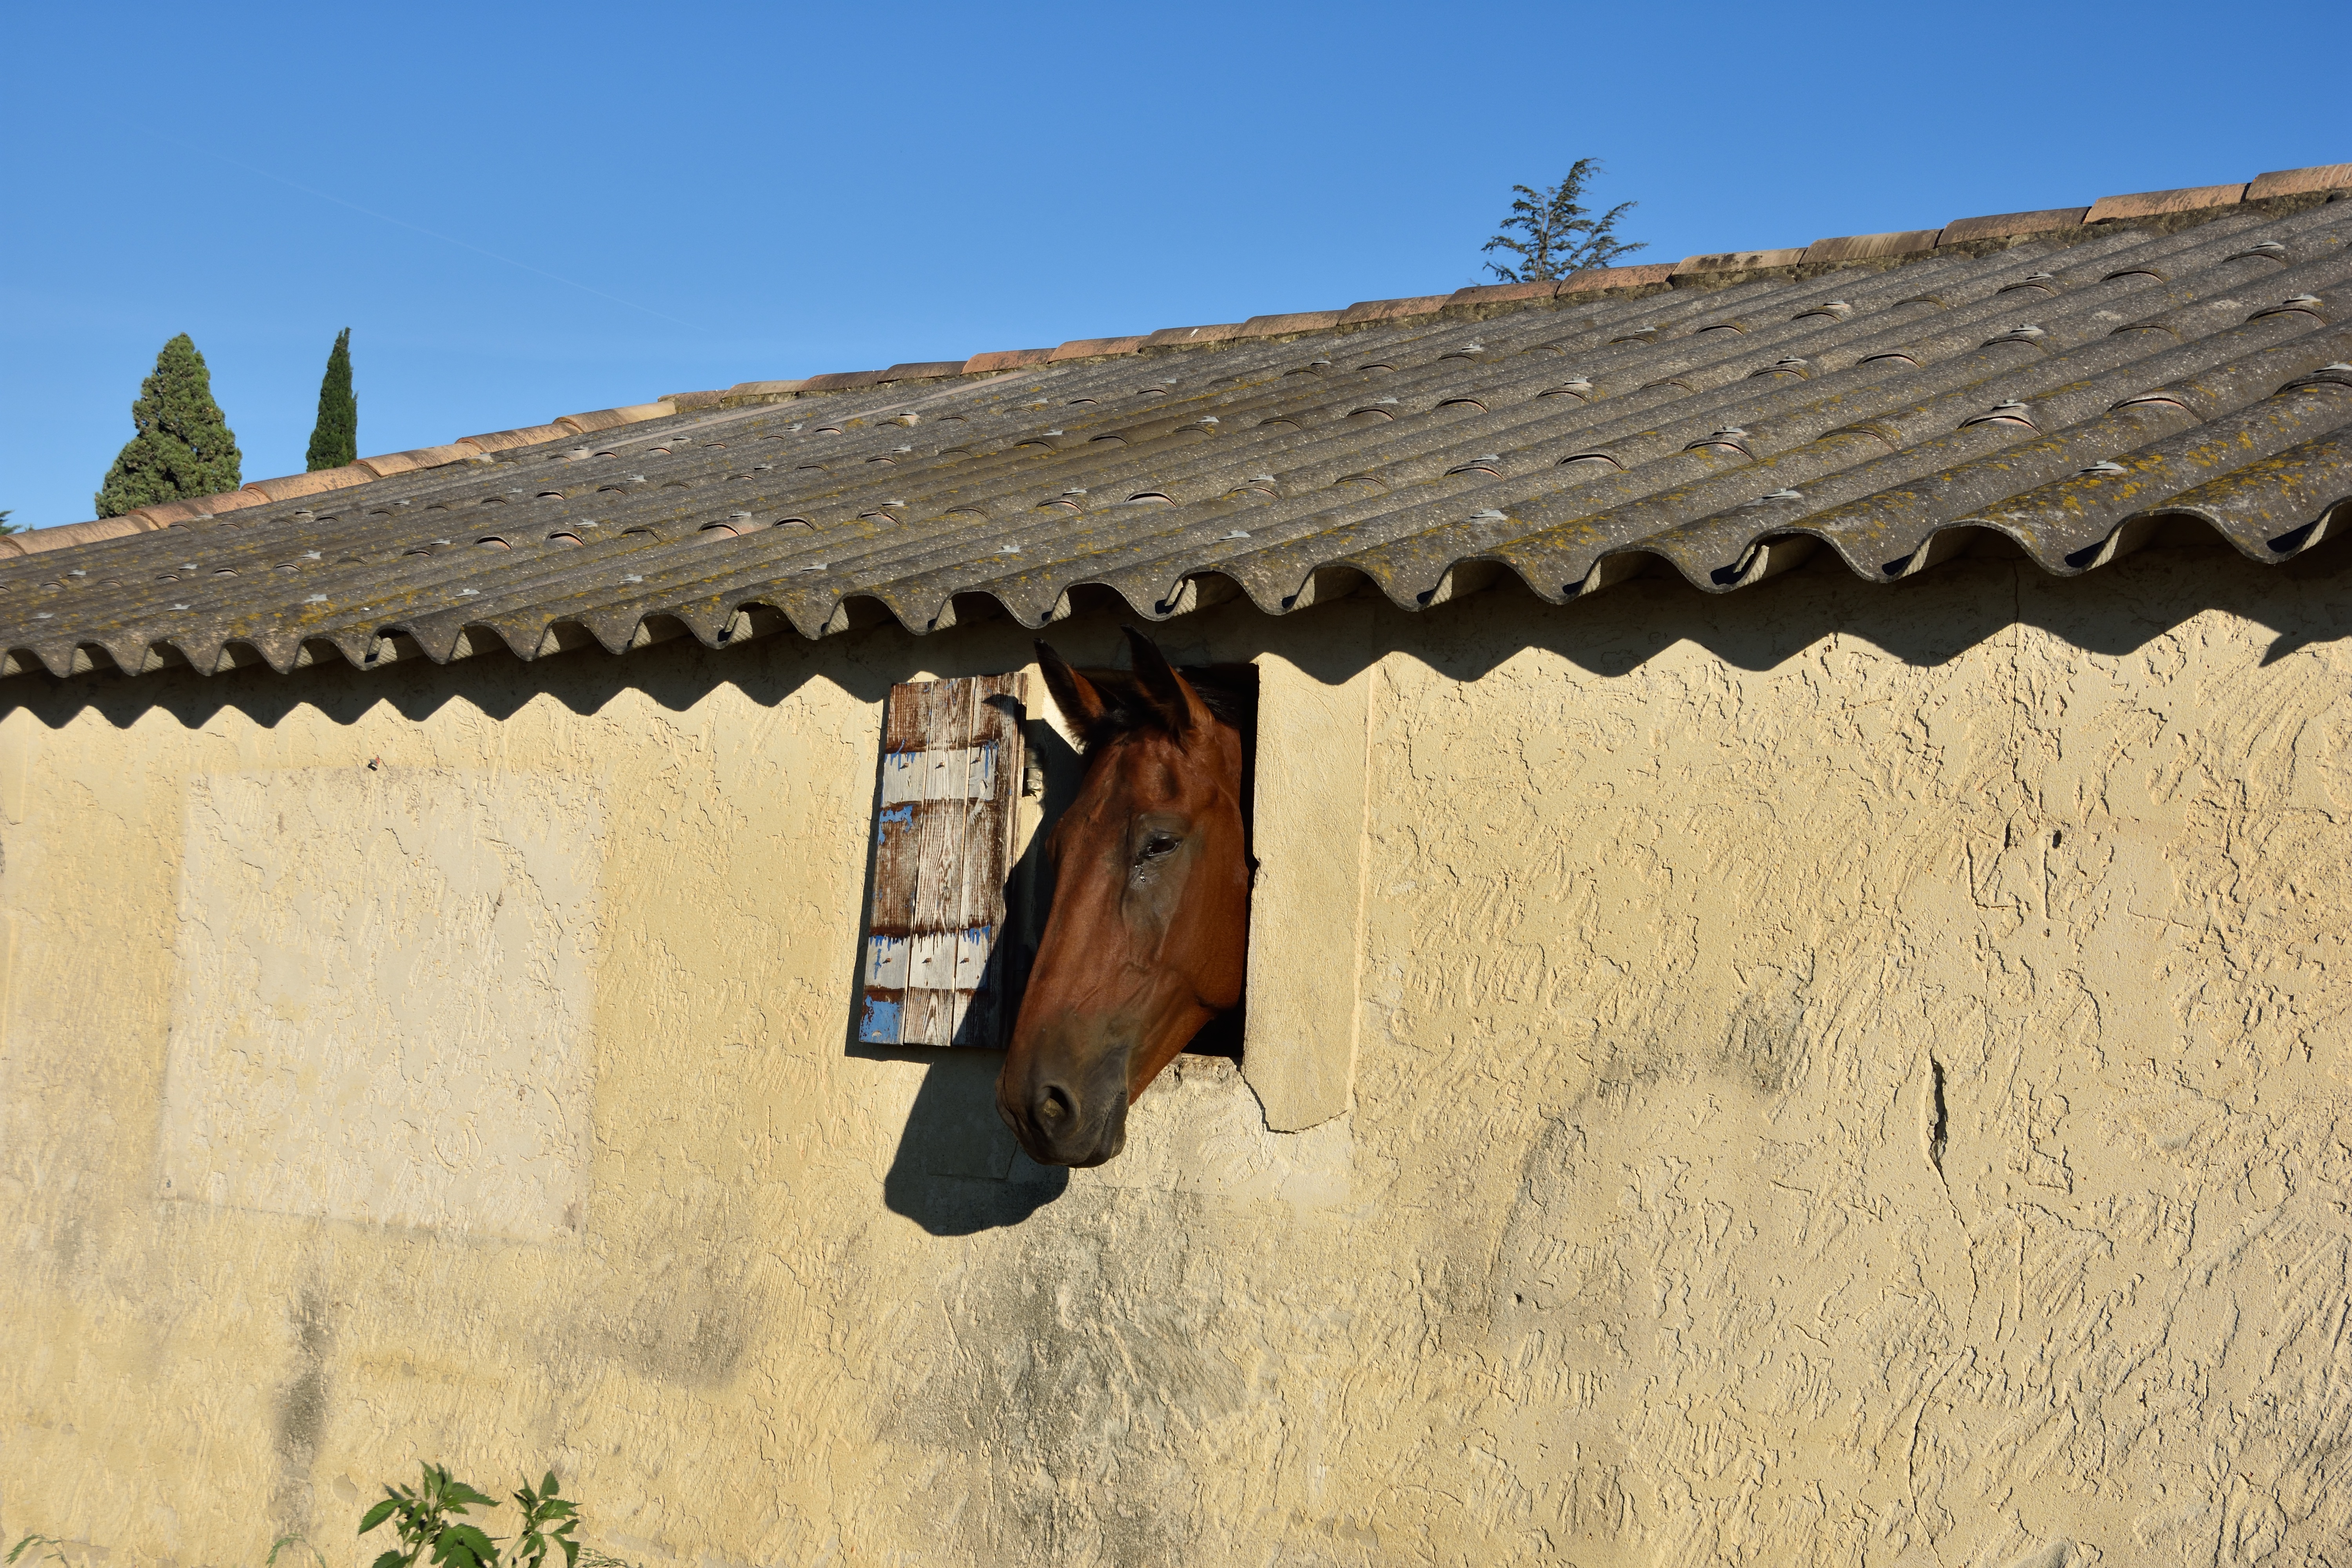
architecture, wood, window, roof, wall, horse, material, rural area, ancient history, outdoor structure, balm of venice